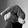
ASL letter: Q